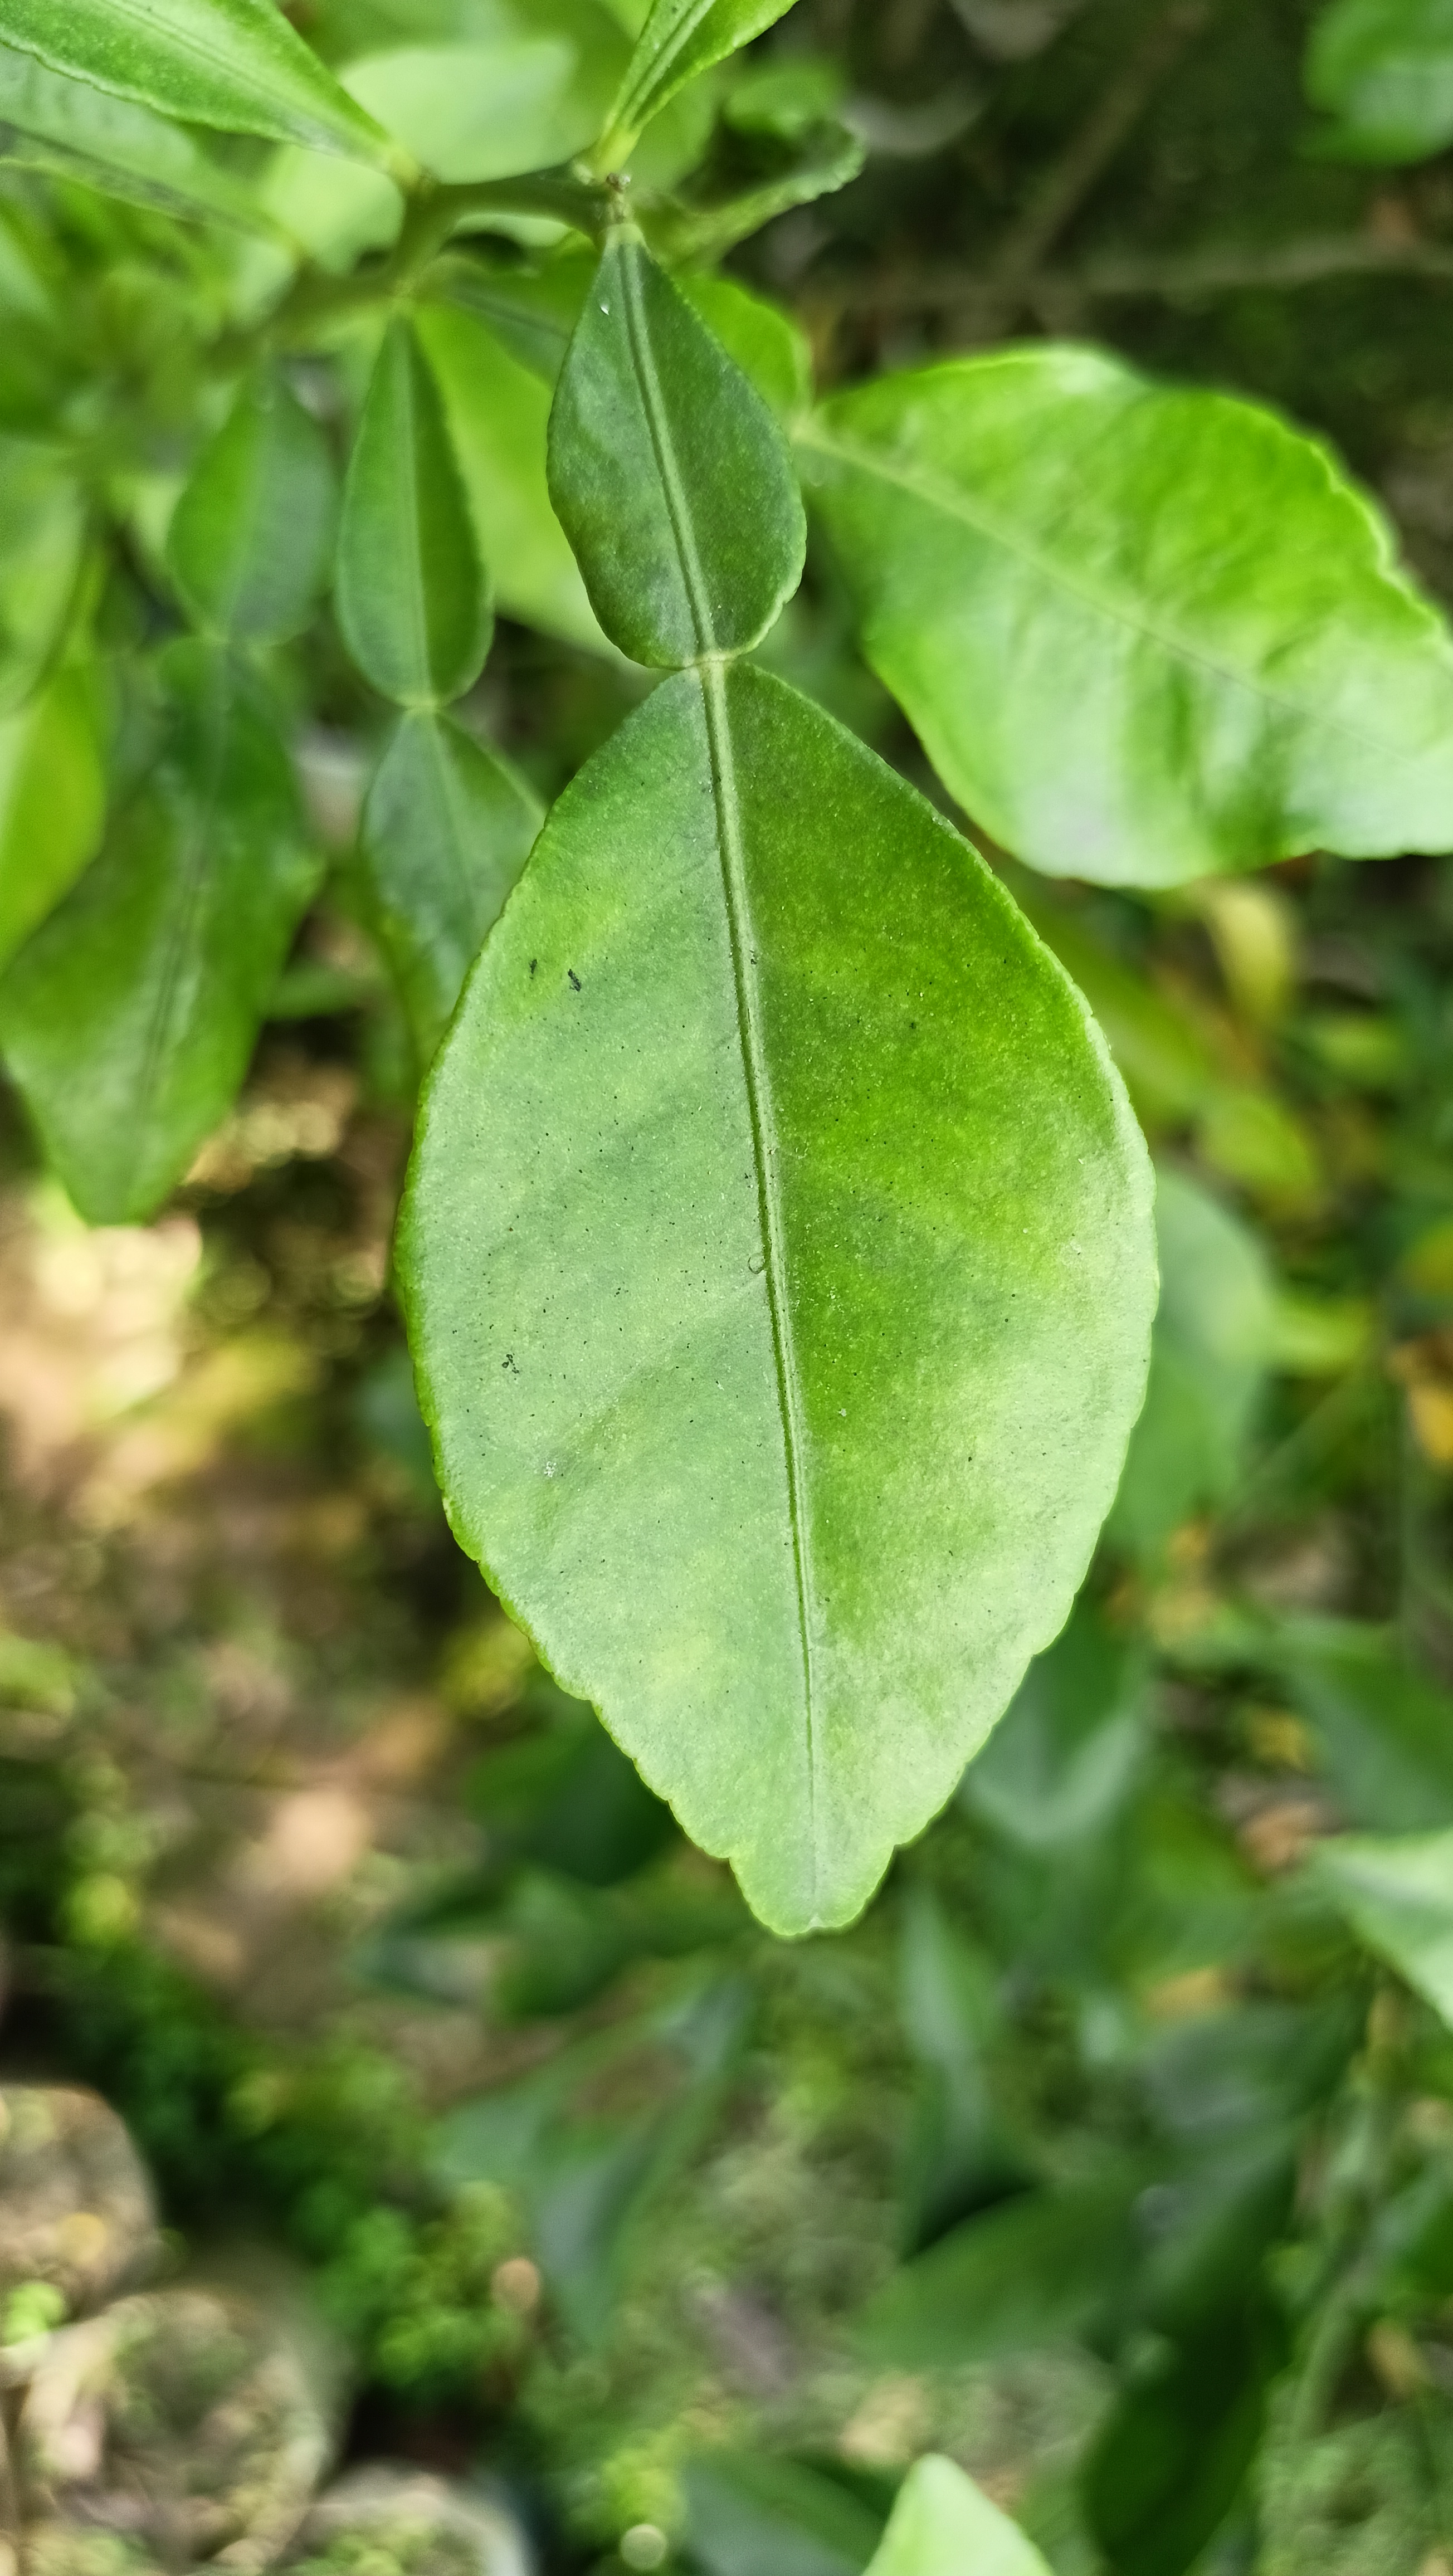
Mandarin leaf variety: Nagpuri